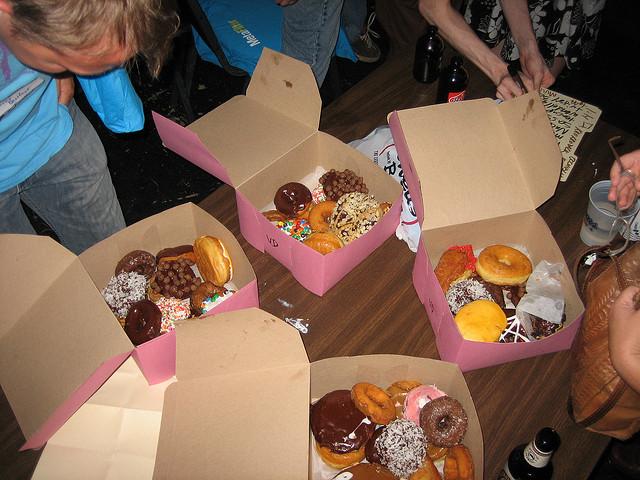
People surrounding a few boxes of donuts on a table.